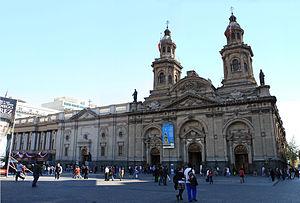
L'archidiocèse de Santiago du Chili est un siège métropolitain de l'Église catholique du Chili. En 2014, il comptait 4.254.000 baptisés sur 6.358.210 habitants.